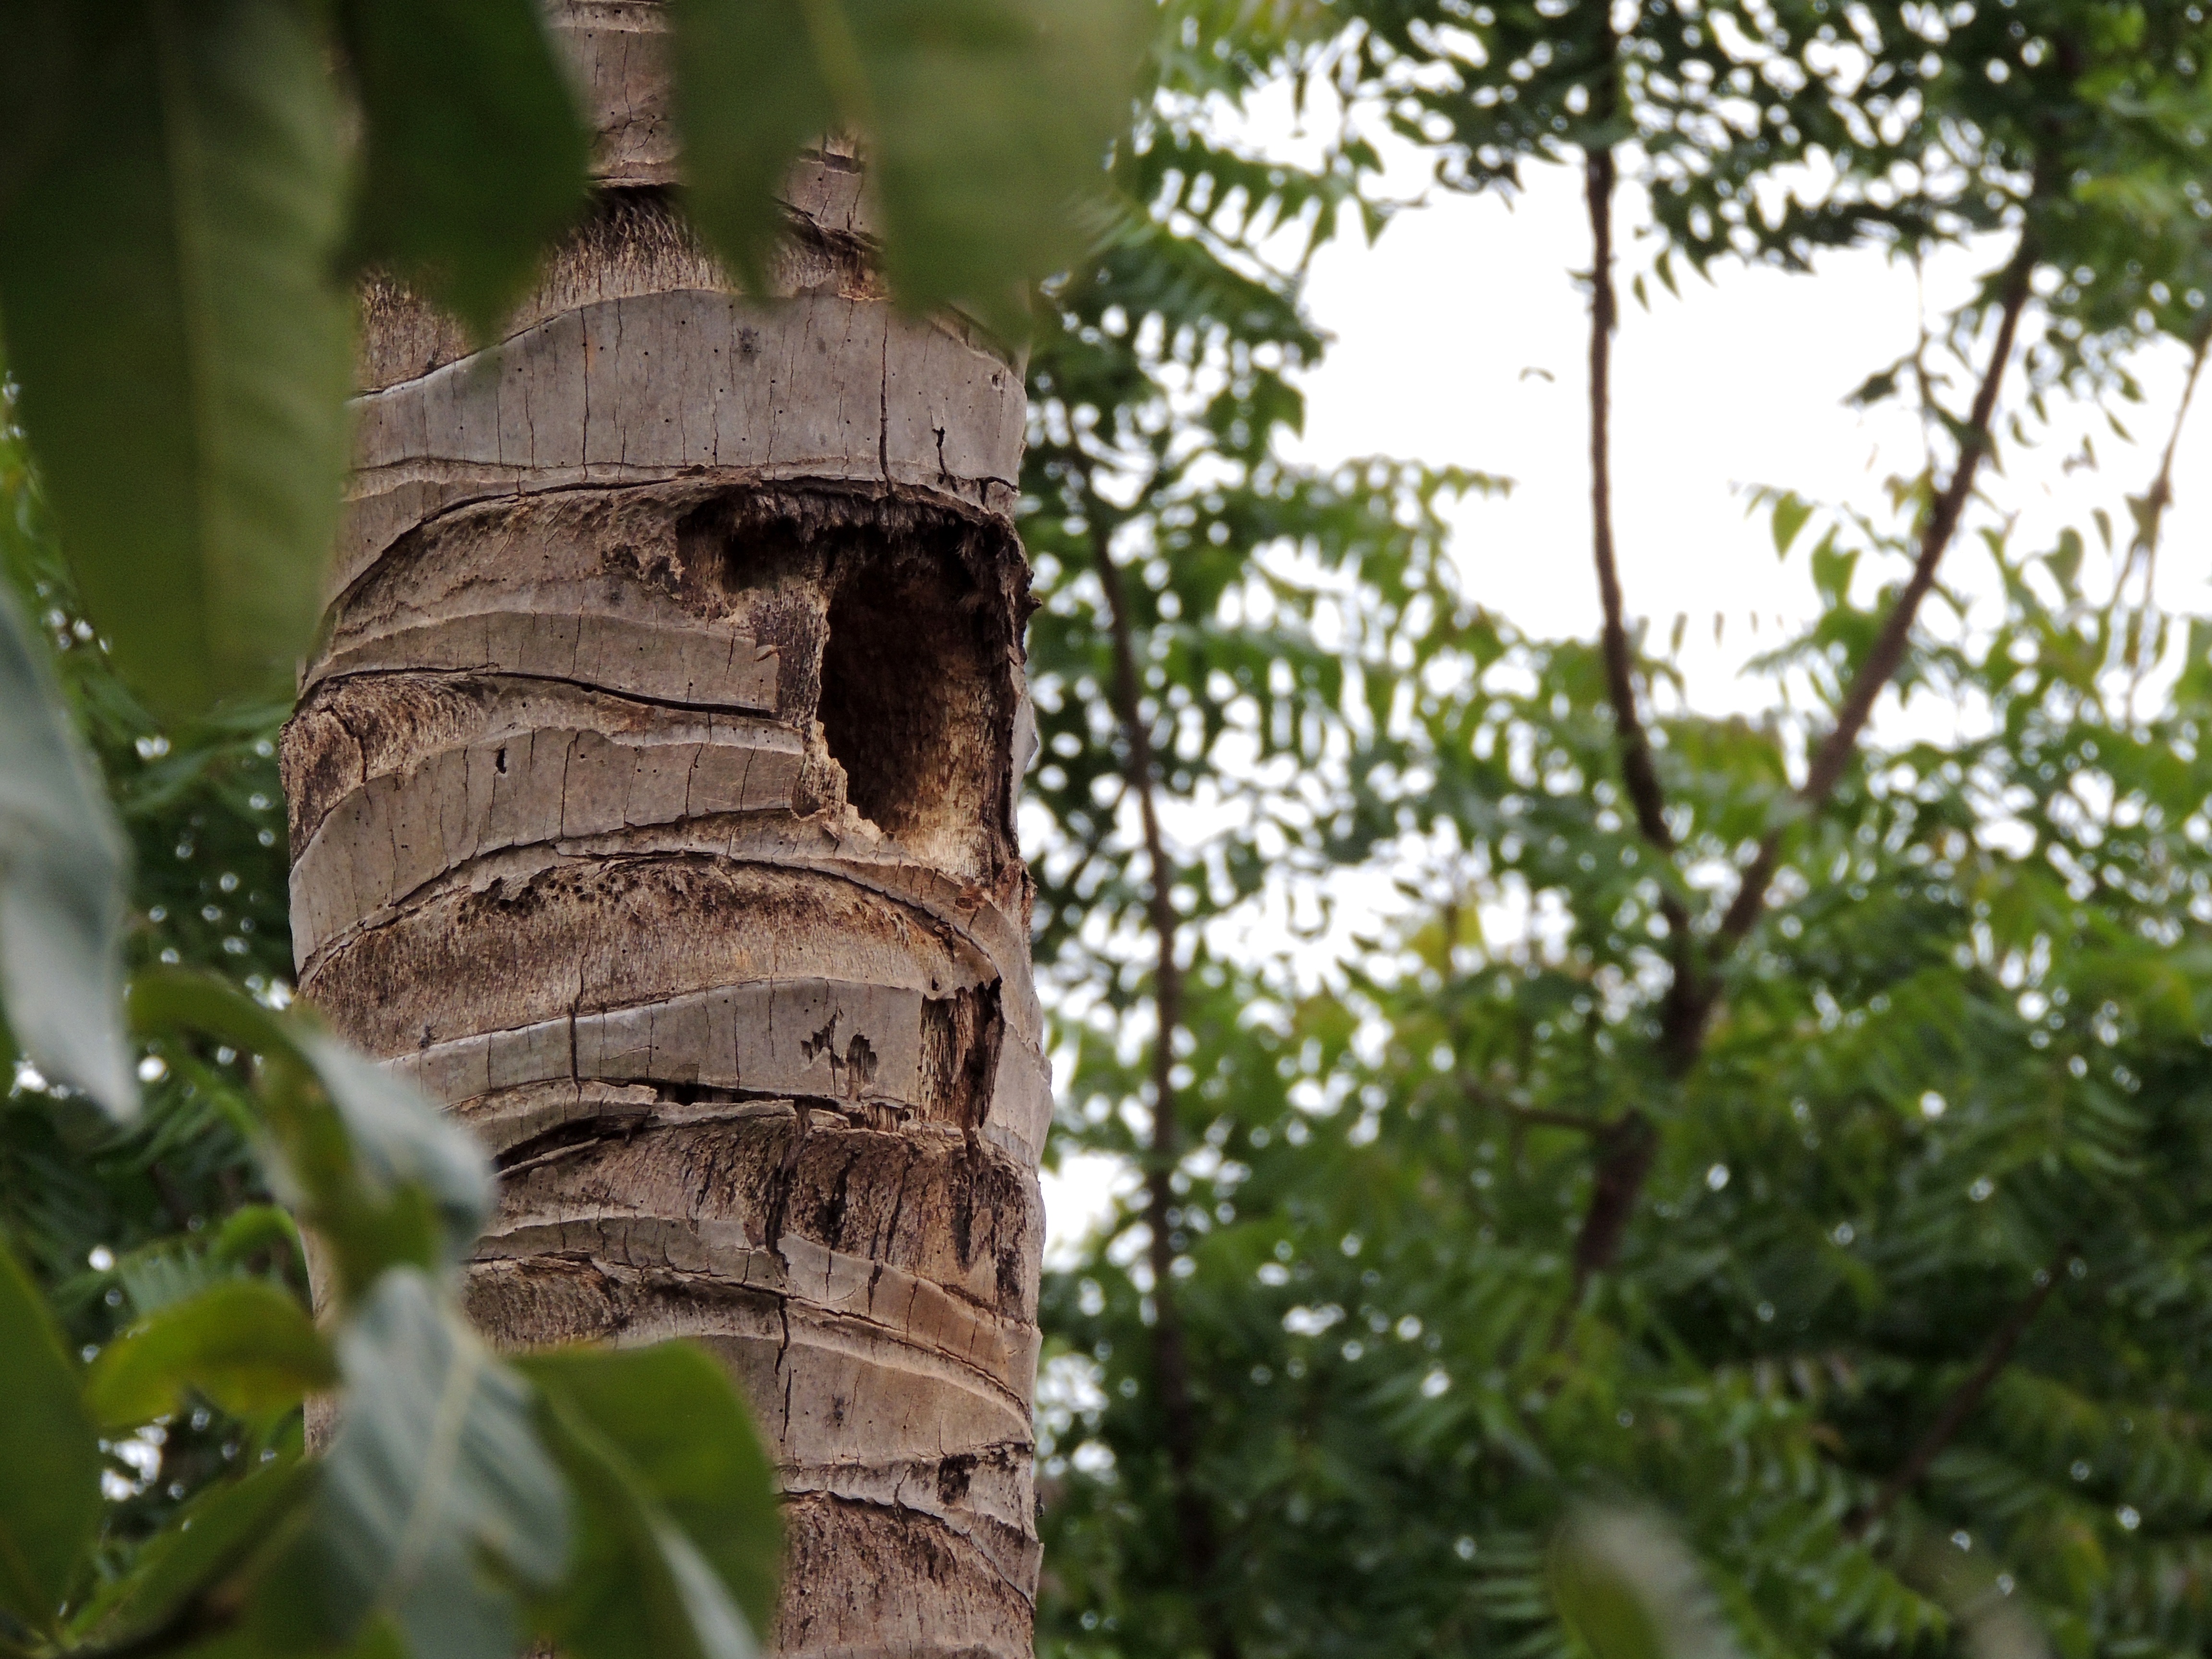
tree, nature, forest, branch, trunk, wildlife, jungle, insect, fauna, invertebrate, rainforest, nest, coconut tree, woody plant